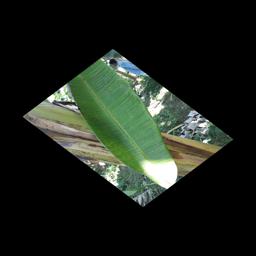
Label: BLACK SIGATOKA